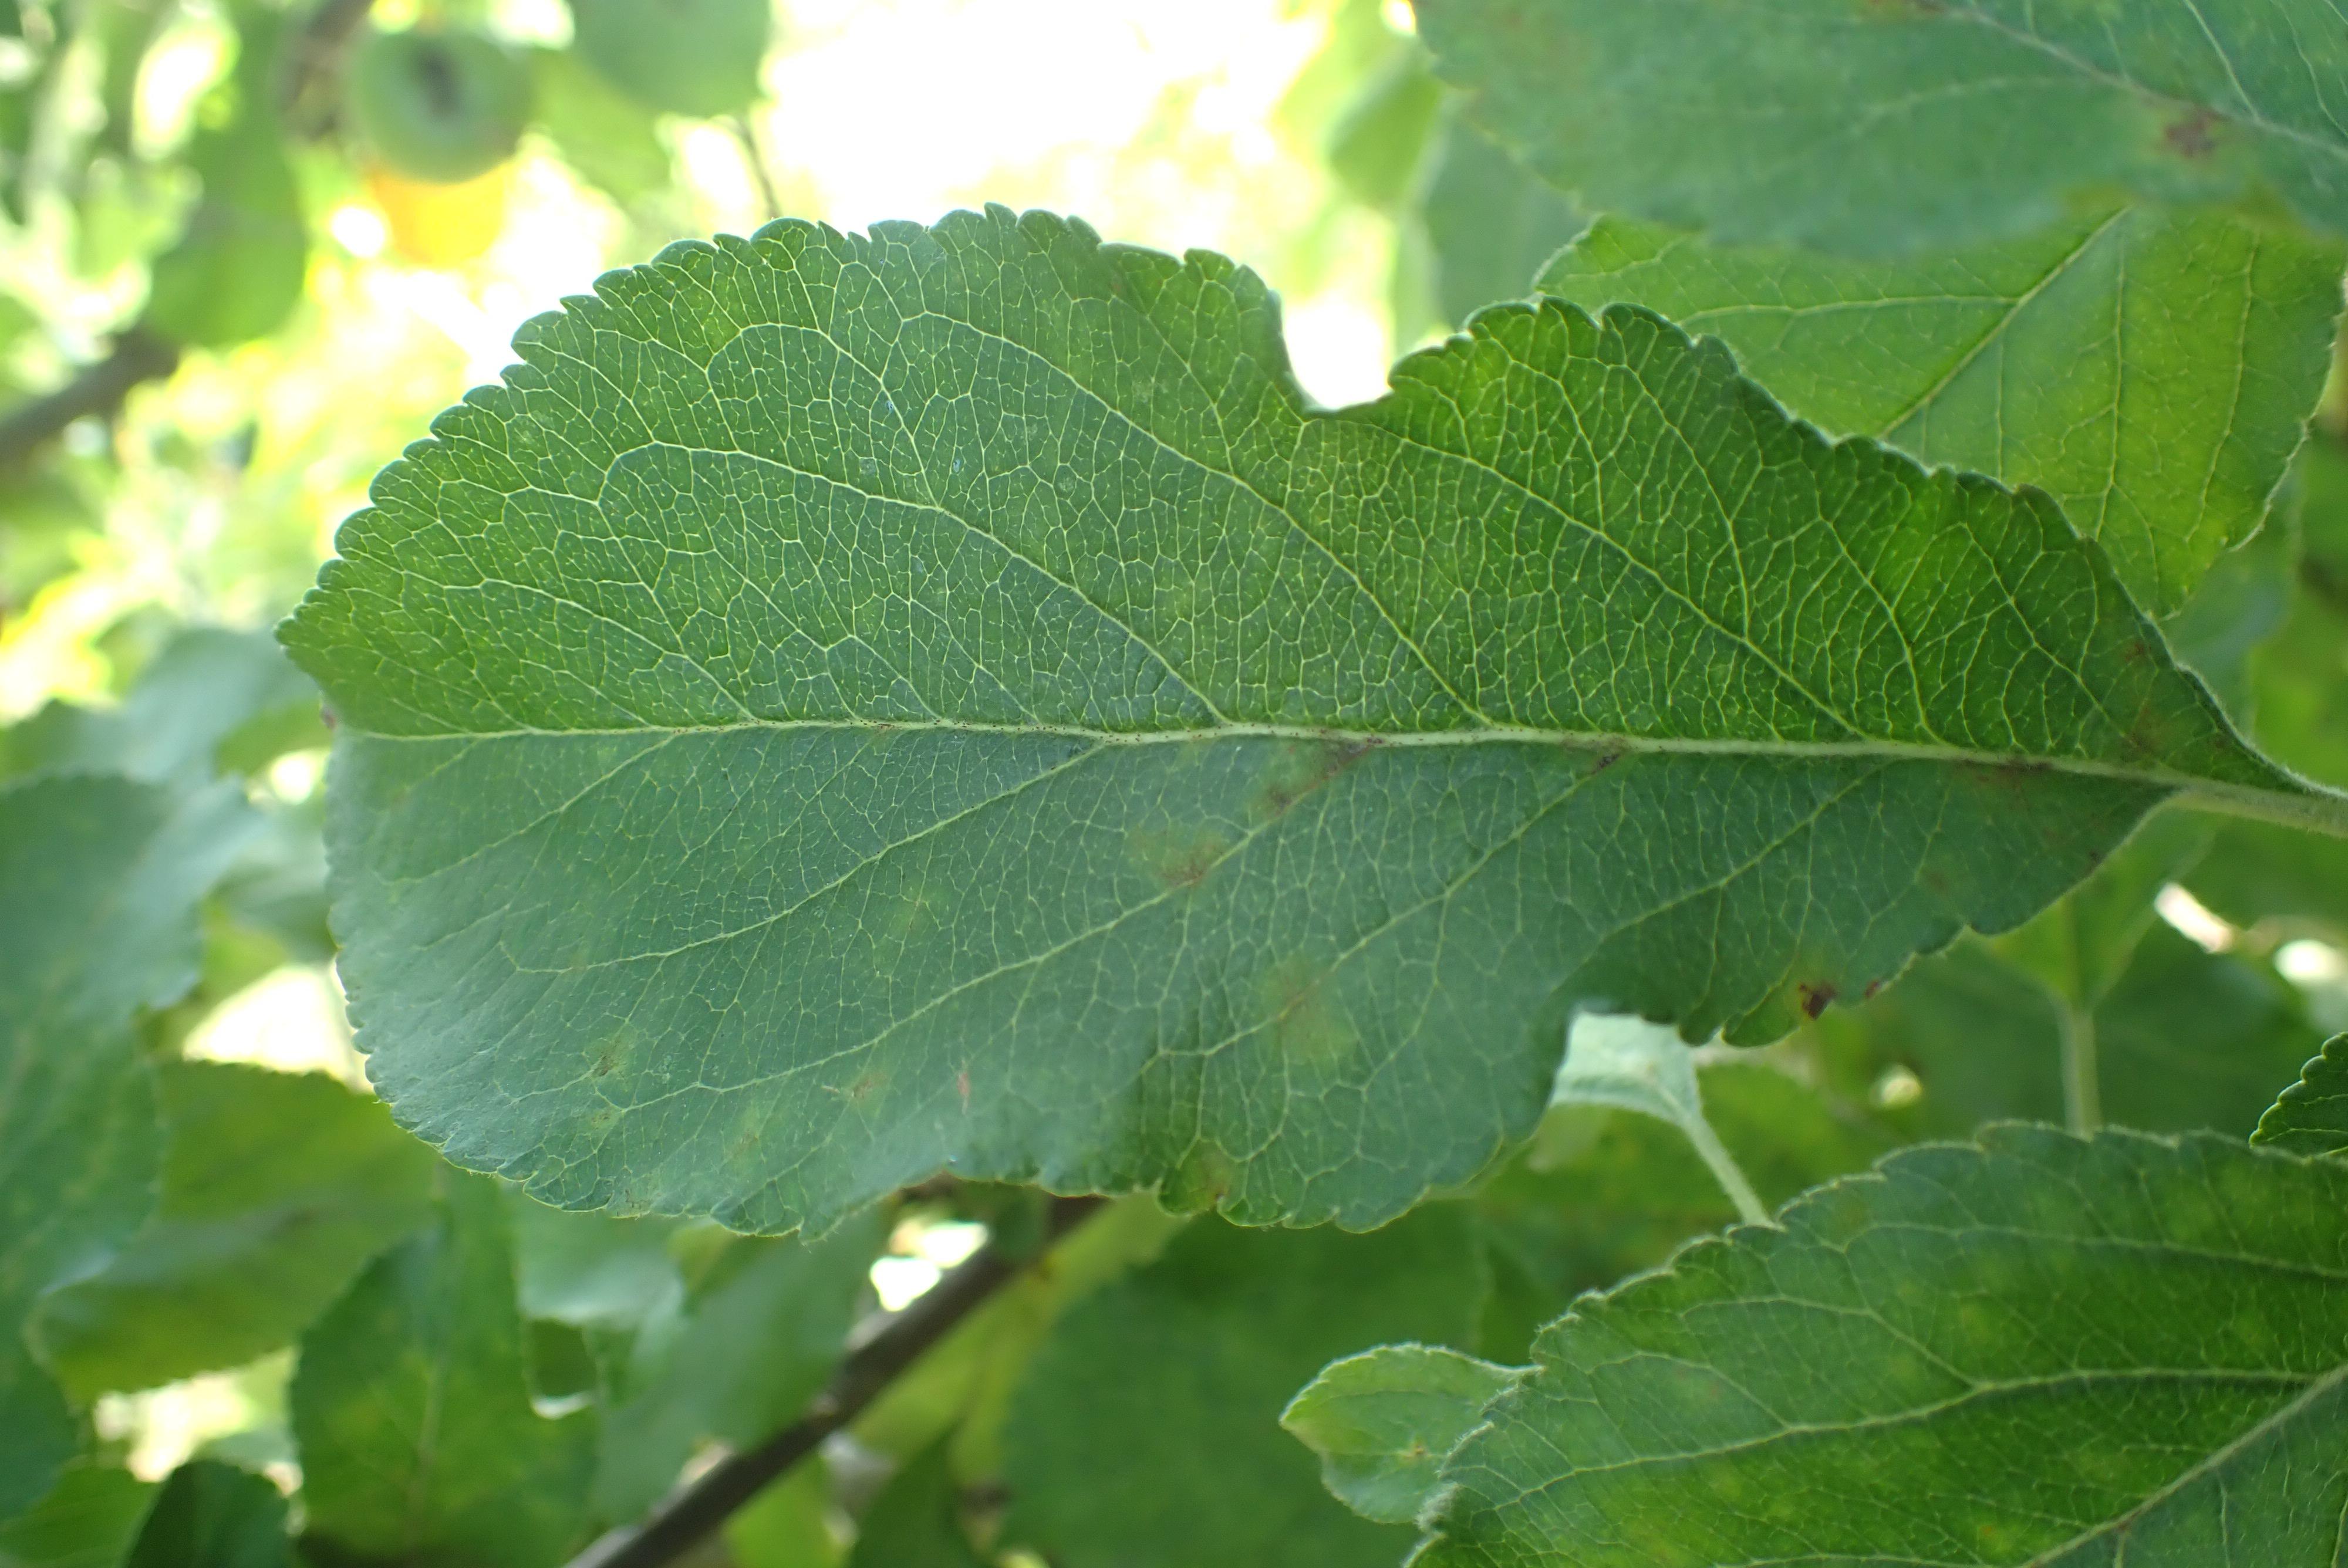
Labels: scab